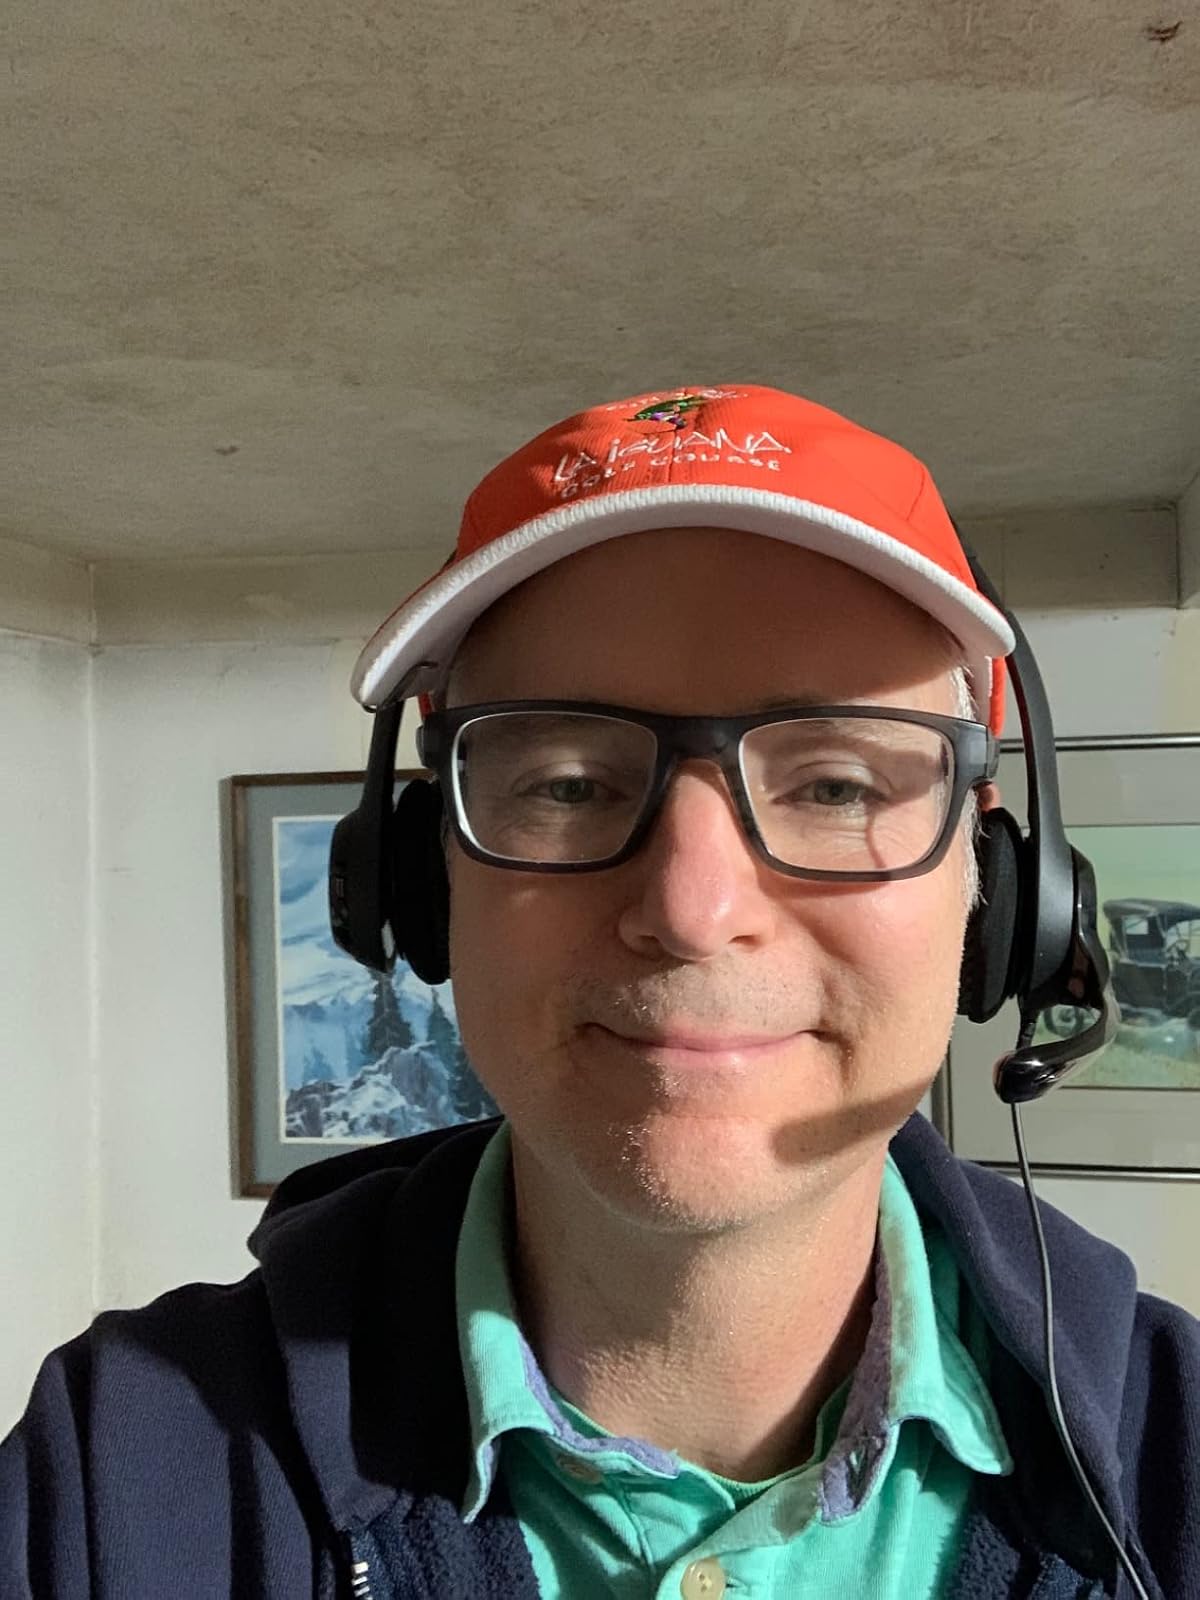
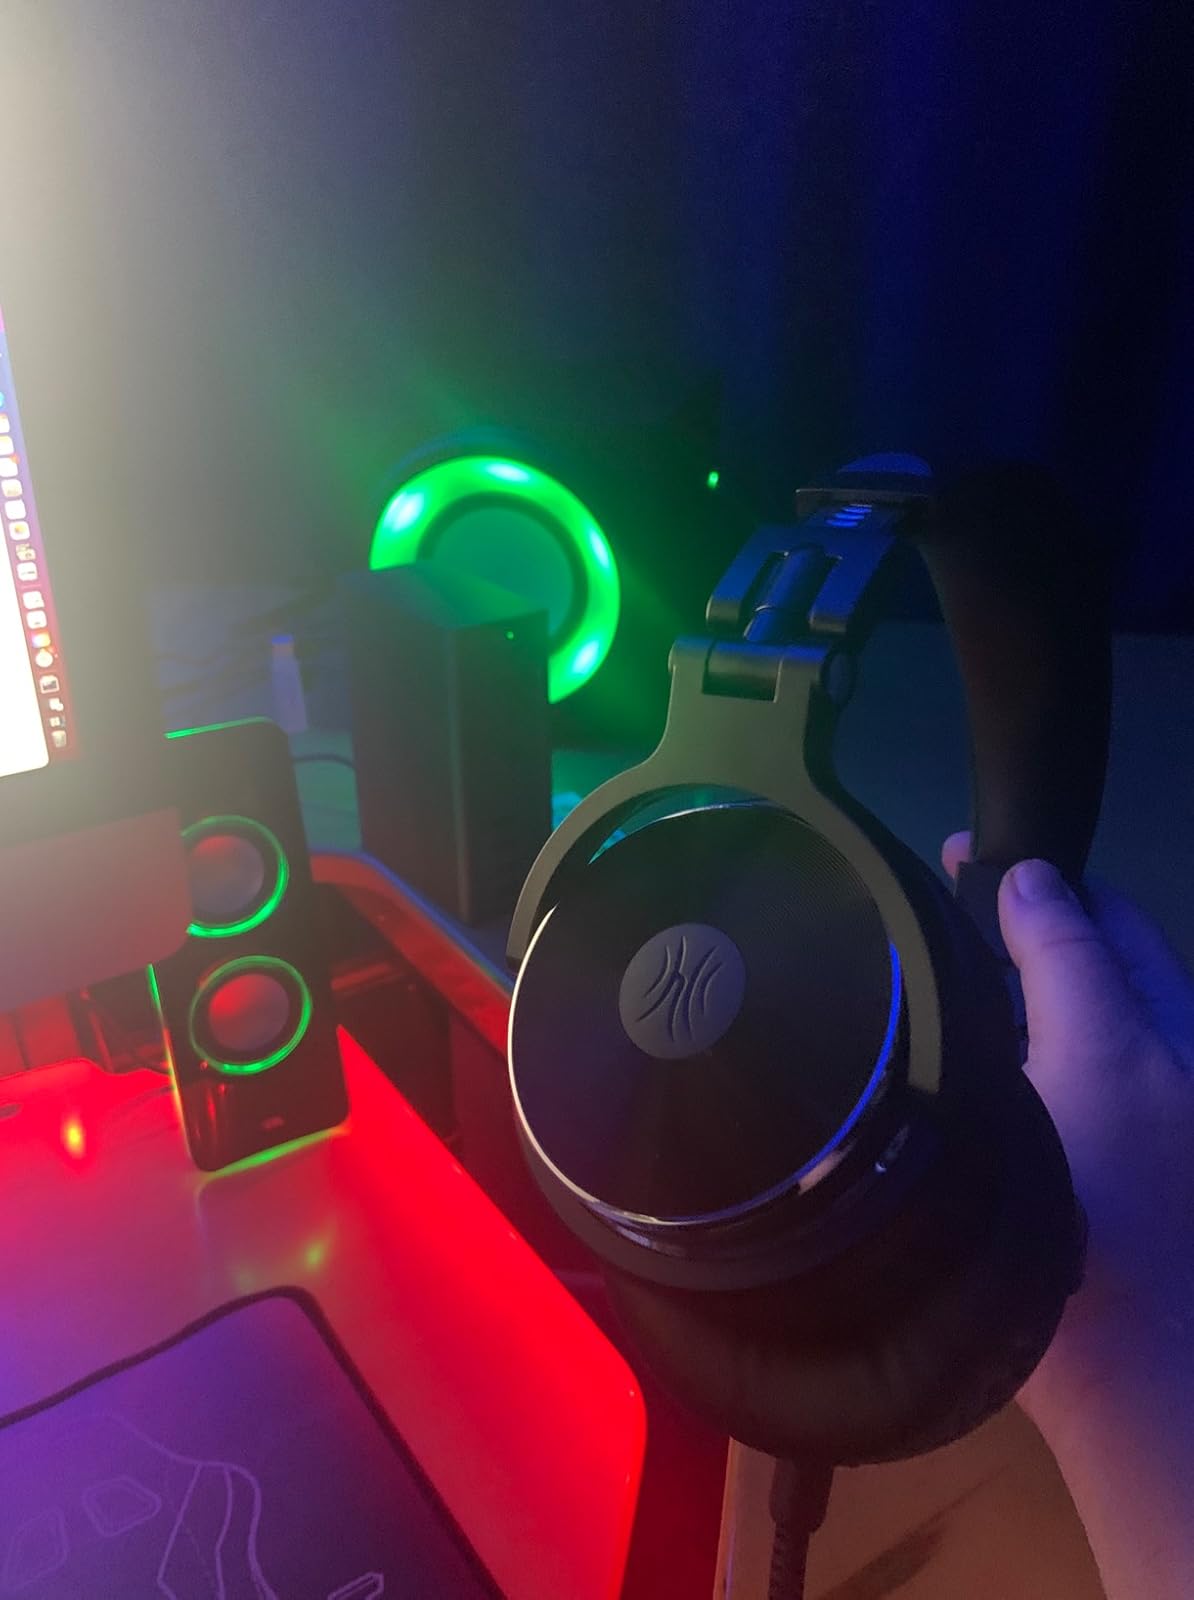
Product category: headphones
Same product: no